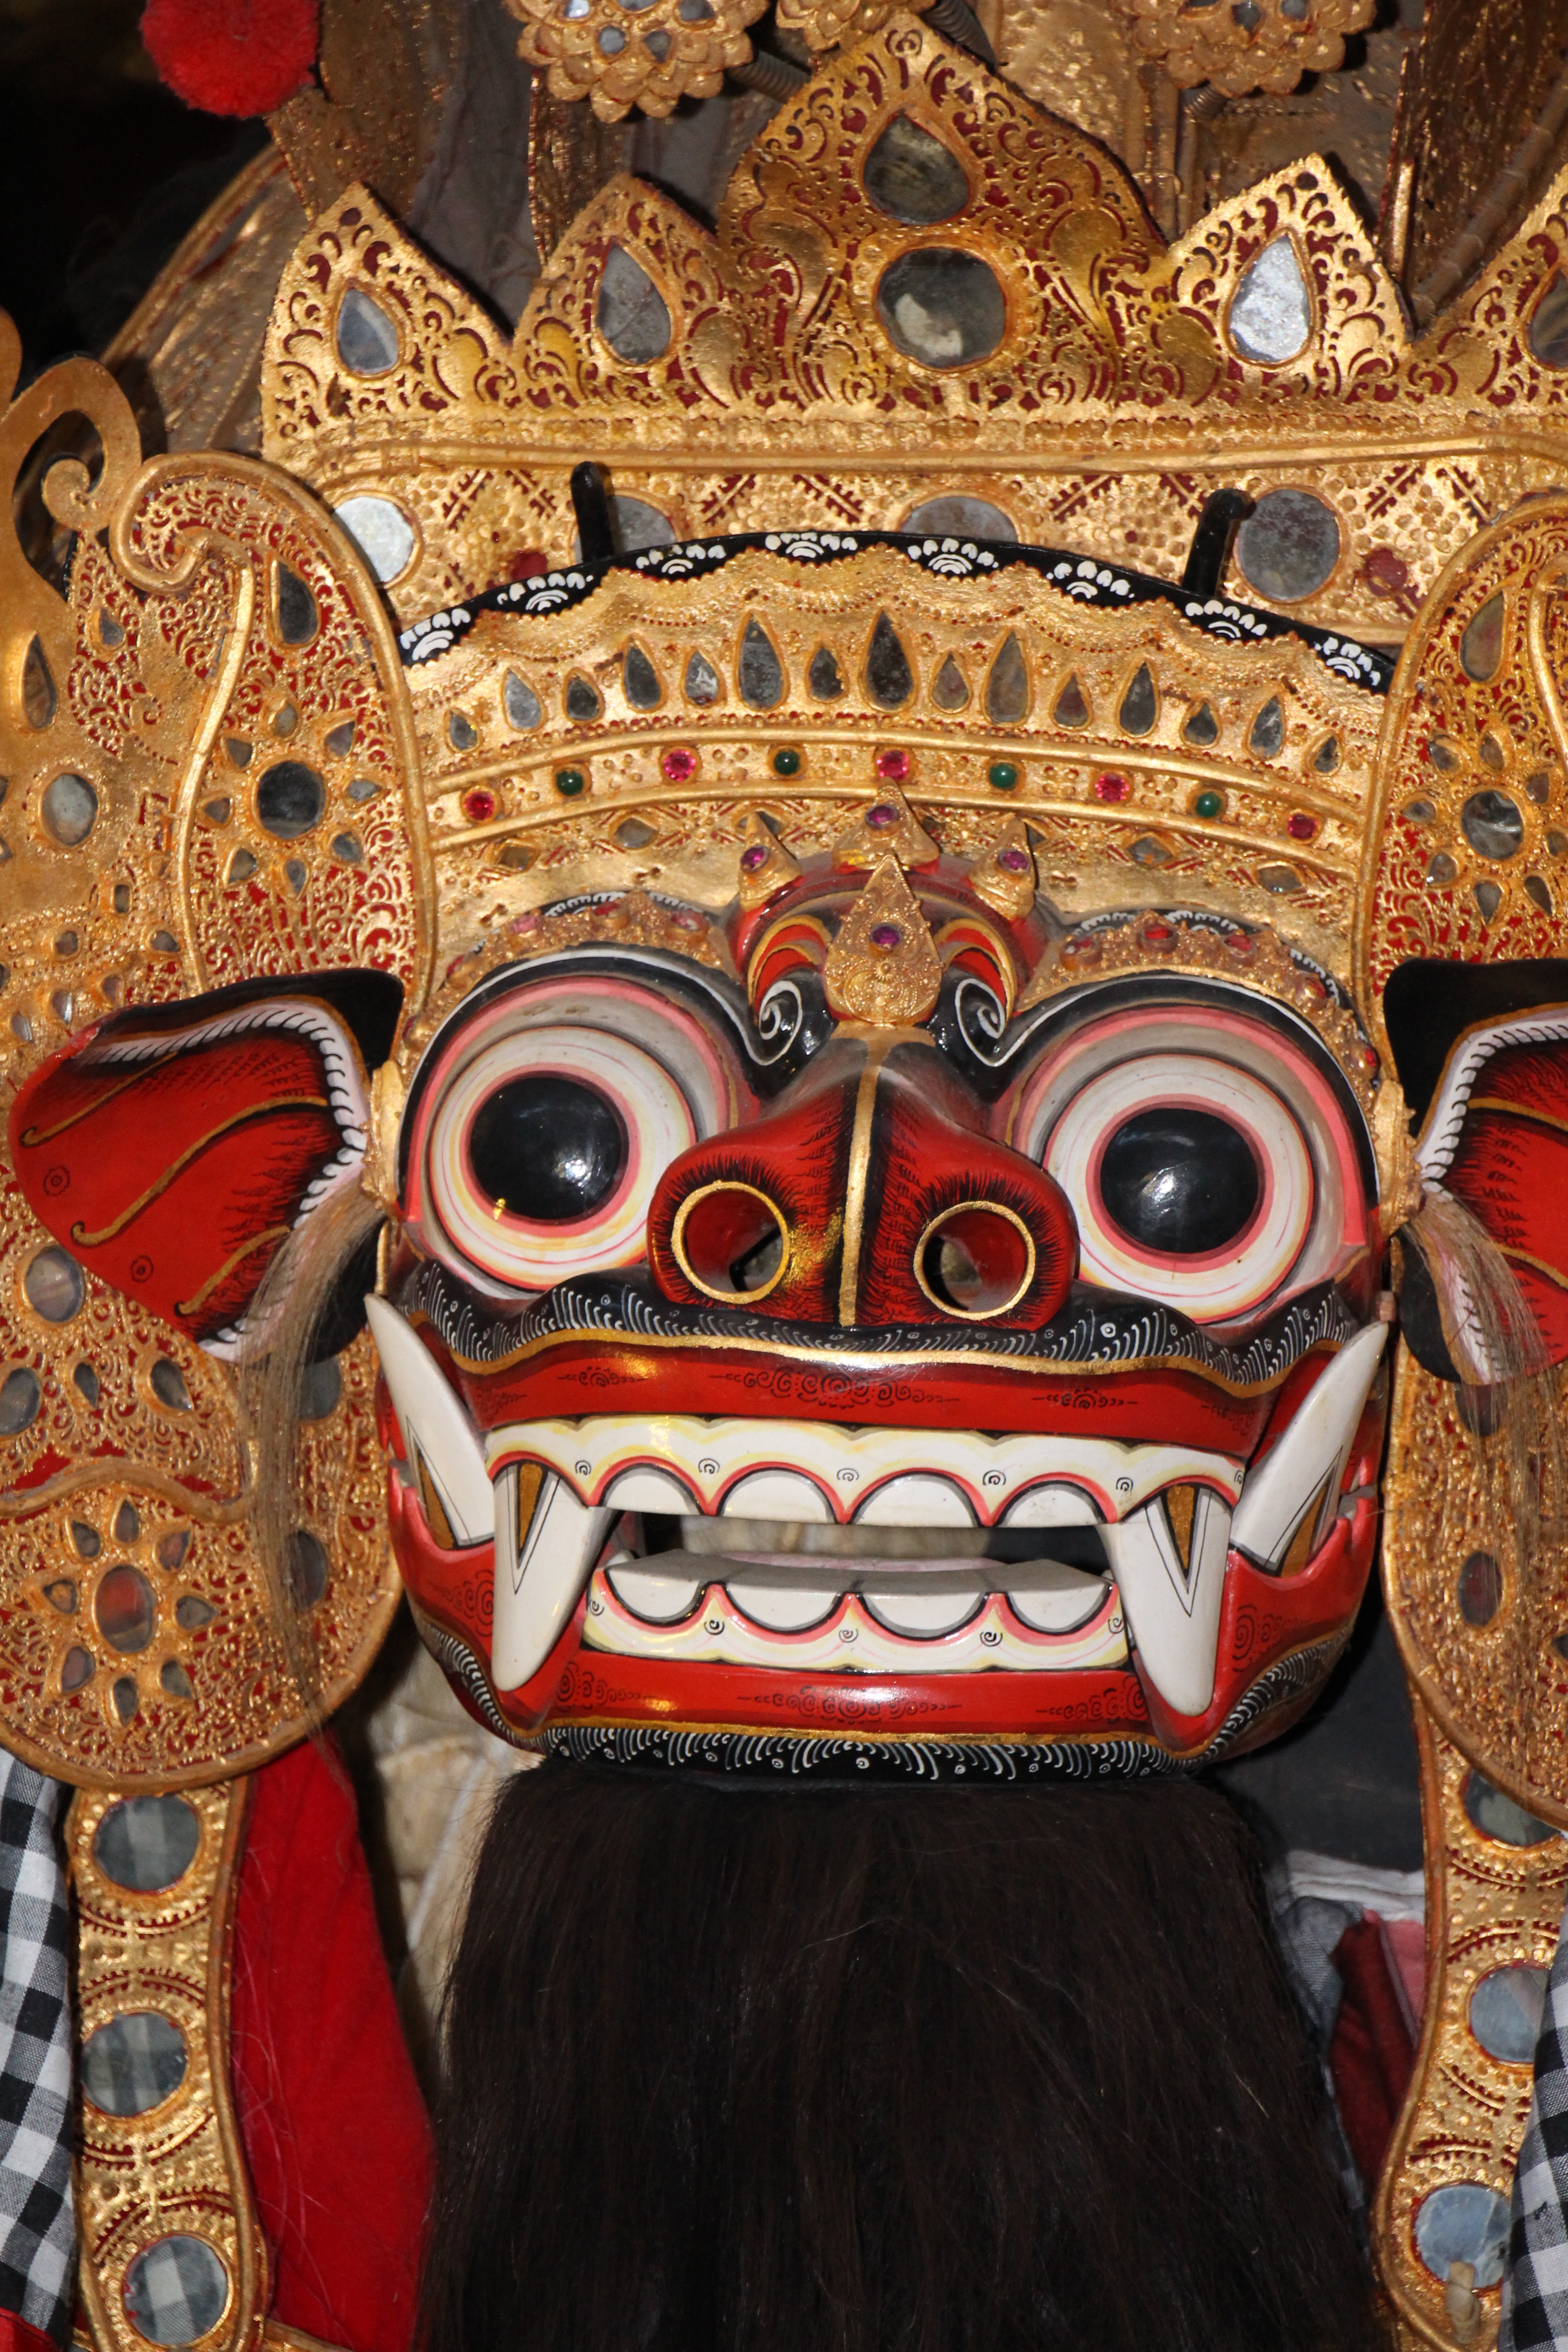
carnival, amusement park, park, clothing, sculpture, ceremony, festival, mask, colors, temple, culture, image, images, carving, costume, masque, symbols, bali, indonesian, amusement ride